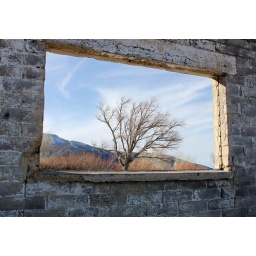
a building in decay provides a window into a wintry landscape.